Panbabylonism

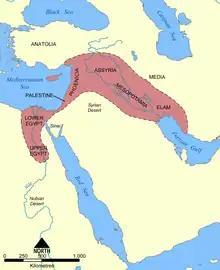
A map showing the generally defined area of the Fertile Crescent in red

Panbabylonism (also known as Panbabylonianism) was the school of thought that considered the cultures and religions of the Middle East and civilization in general to be ultimately derived from Babylonian myths which in turn they viewed as being based on Babylonian astronomy, often in hidden ways.